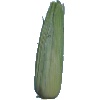
Label: Corn Husk 1